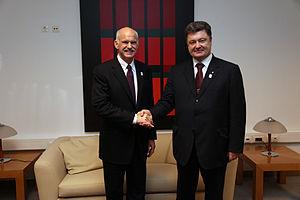
Petro Oleksiovytch Porochenko, né le 26 septembre 1965 à Bolhrad, est un homme d'affaires et homme d'État ukrainien, président d'Ukraine du 7 juin 2014 au 20 mai 2019.